Scheimpflug principle

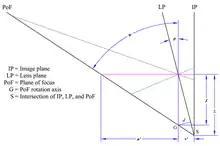
Figure 7. Angle of the PoF with the image plane

By optical convention, both object and image distances are positive for real images, so that in Figure 6, the object distance "u" increases to the left of the lens plane LP; the vertical axis uses the normal Cartesian convention, with values above the optical axis positive and those below the optical axis negative.